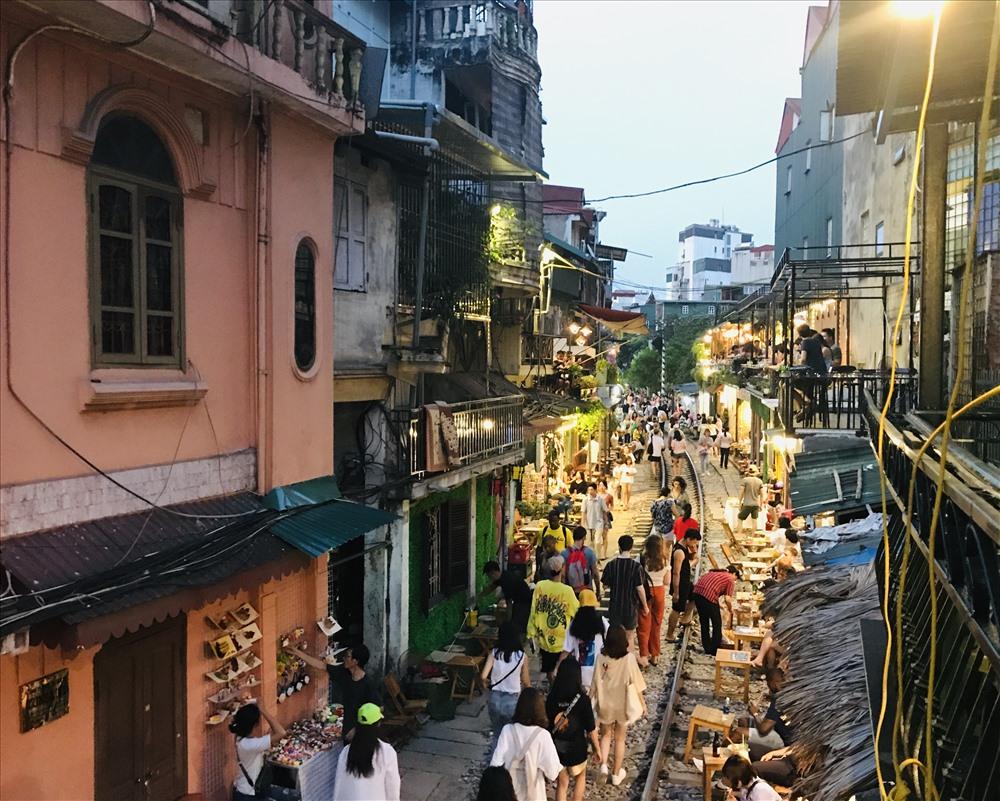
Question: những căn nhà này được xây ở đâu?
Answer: ở ven một con đường sắt